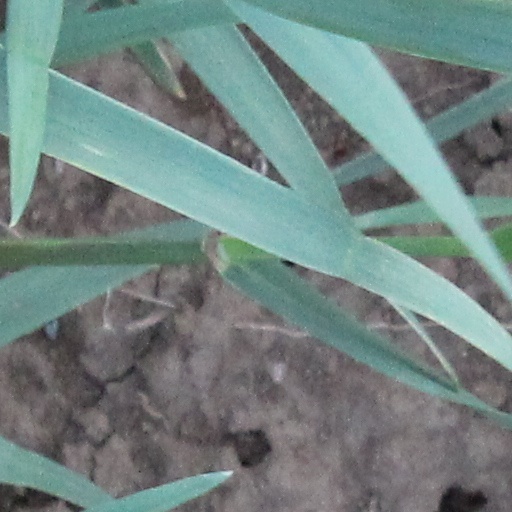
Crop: wheat